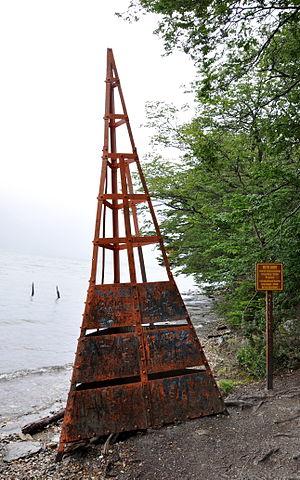
Borne frontière Argentine/Chili HITO XXIV Terre de Feu
La frontière terrestre entre l'Argentine et le Chili est la plus longue frontière internationale d'Amérique du Sud et la troisième plus longue du monde après celles qui courent entre le Canada et les États-Unis et entre le Kazakhstan et la Russie. D'une longueur de 5308 kilomètres, elle sépare l'Argentine du Chili le long de la cordillère des Andes puis sur les îles de la Terre de Feu.